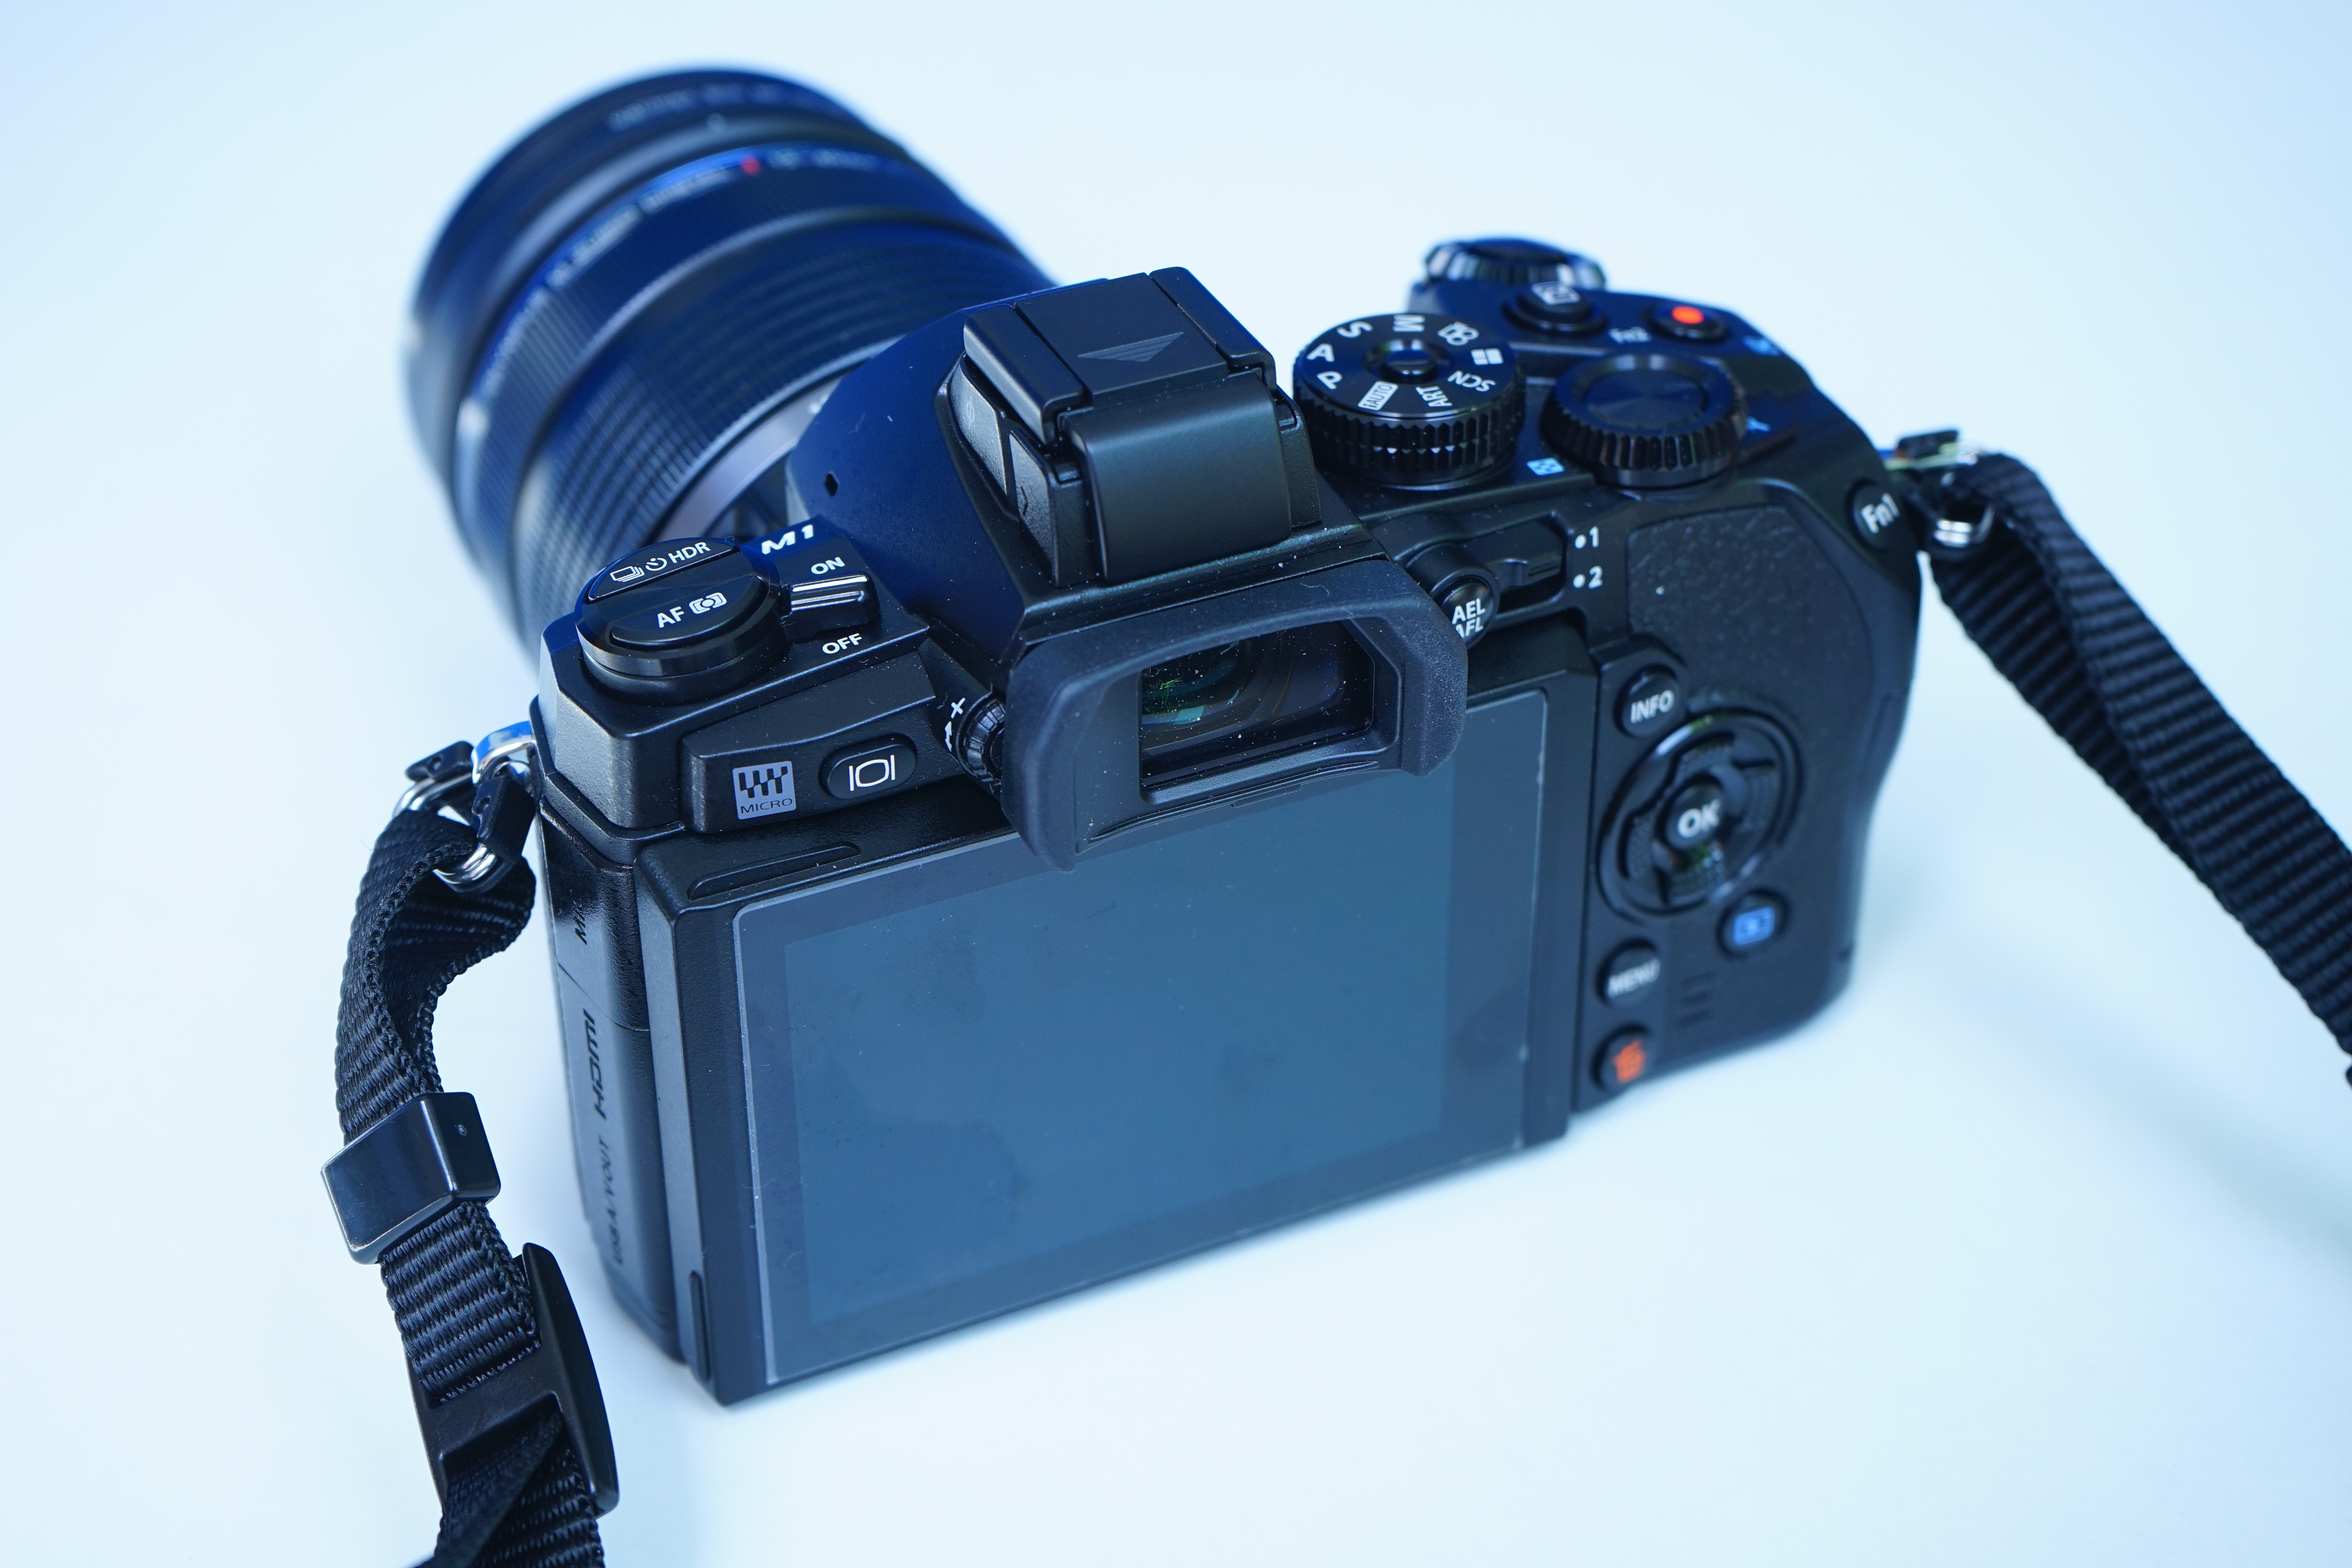
camera, photography, reflex camera, digital camera, olympus, photograph, camera lens, manufacturer, slr camera, digital slr, single lens reflex camera, cameras optics, camera accessory, e m1